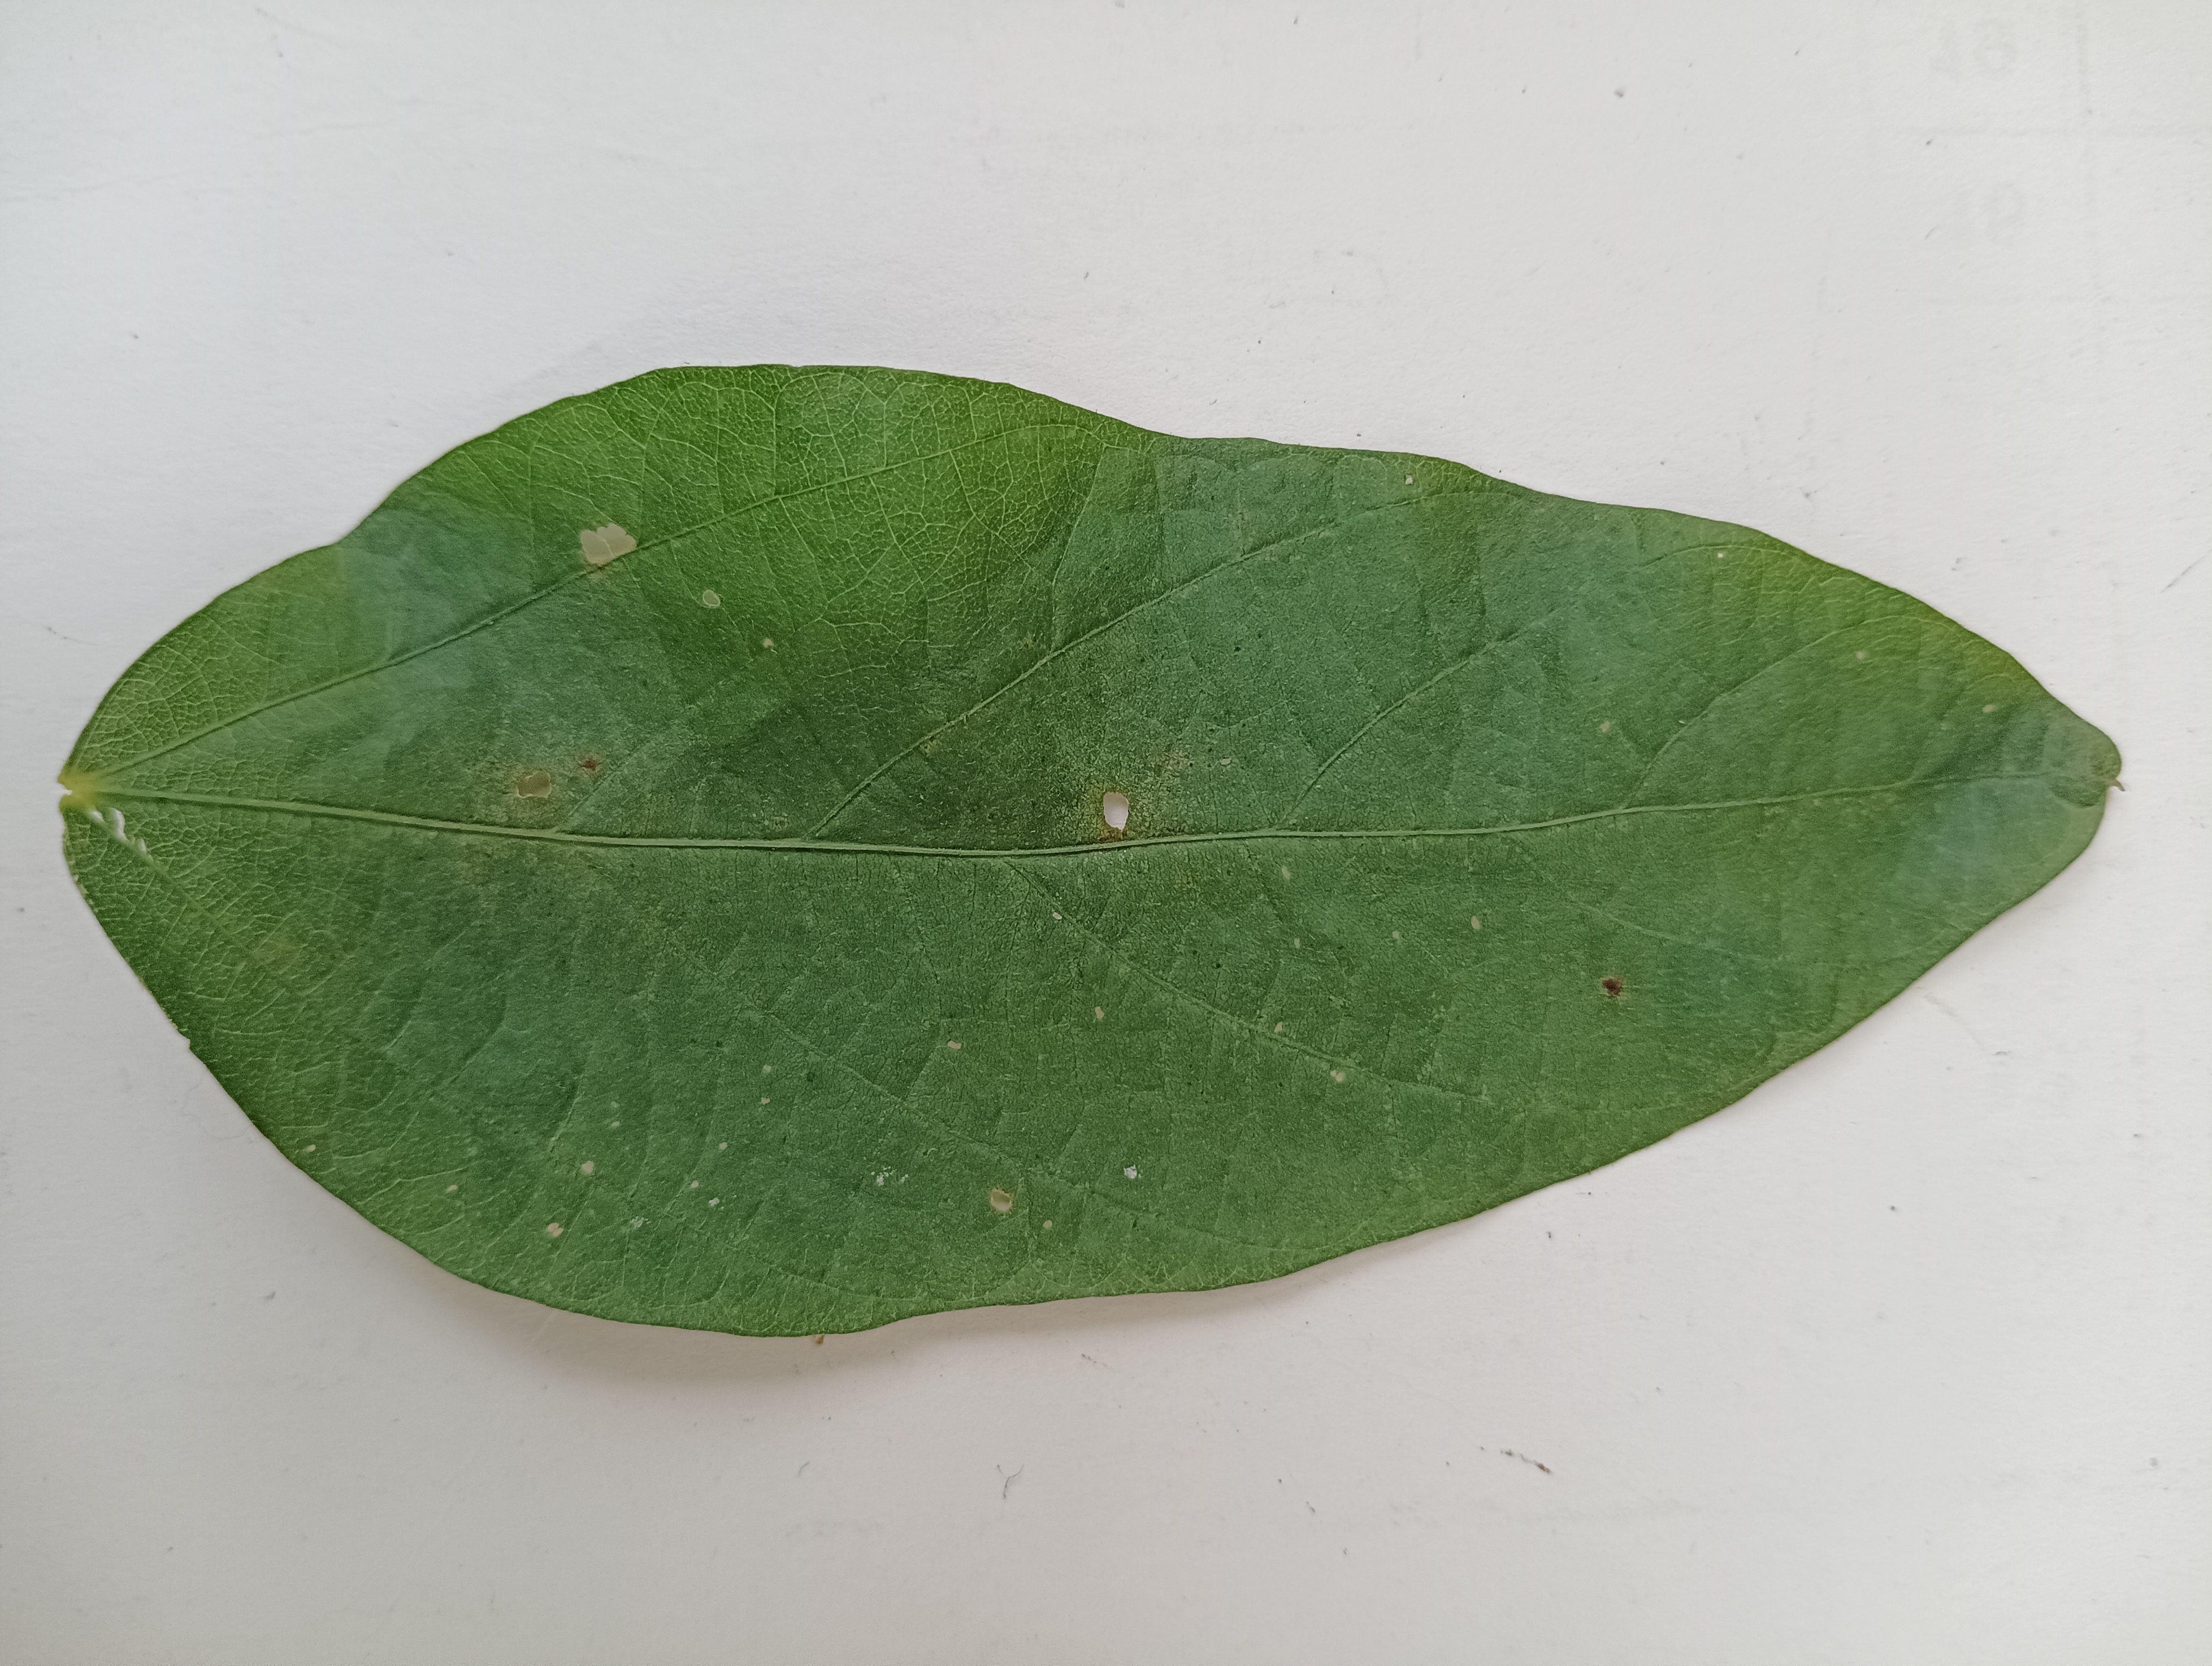
Label: Bacterial leaf Blight